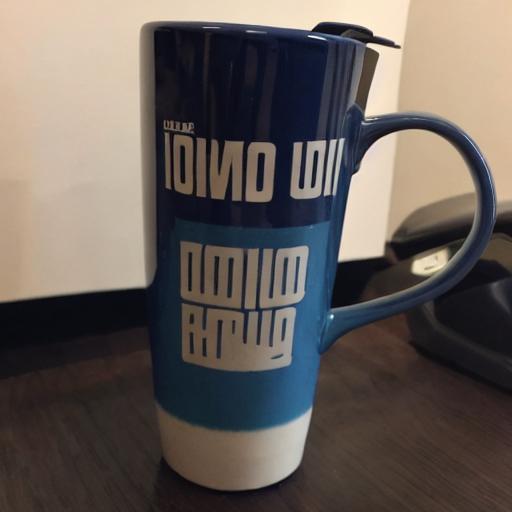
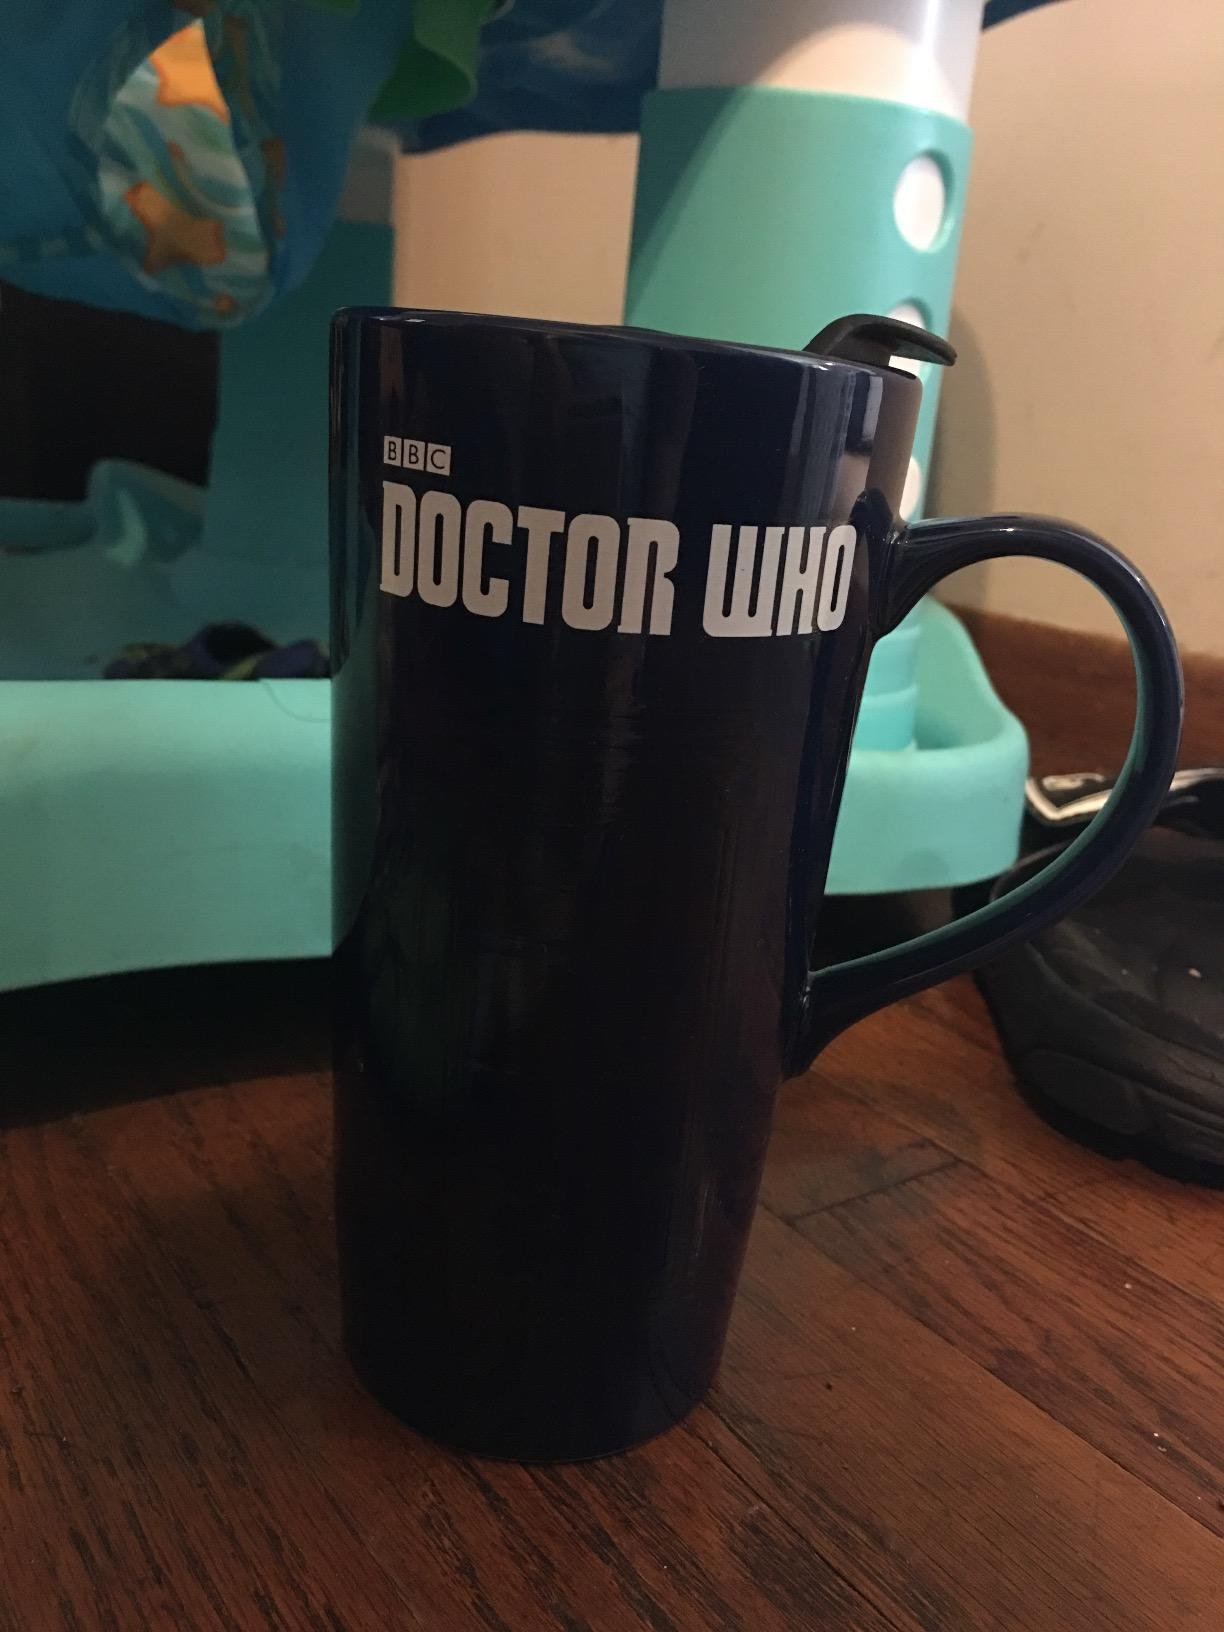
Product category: items_mug
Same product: no